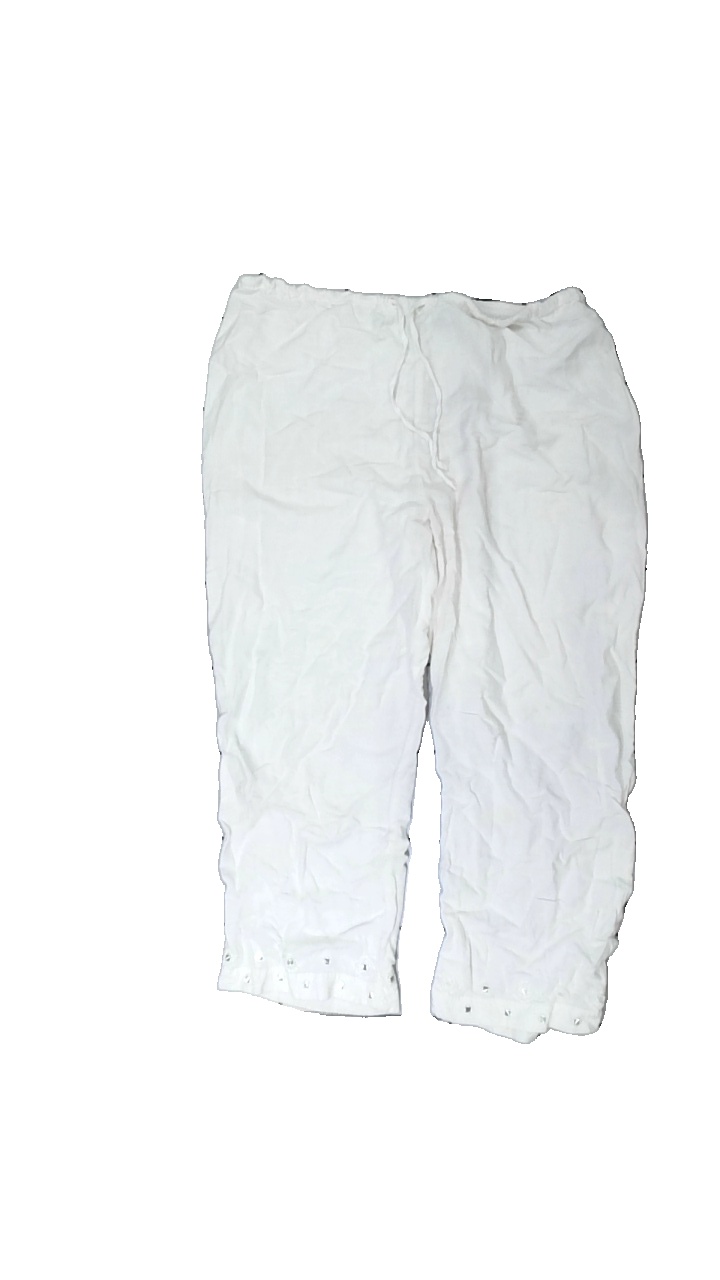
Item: Trousers (Ladies)
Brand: Kappahl
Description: vita byxor med broderi längst ner och paljetter. fläckar längst ner på benen
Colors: White
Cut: Regular
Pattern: Glitter
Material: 100% viscose
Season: All
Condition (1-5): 2
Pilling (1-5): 5
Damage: fläckar
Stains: Major
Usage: Remake
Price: <50